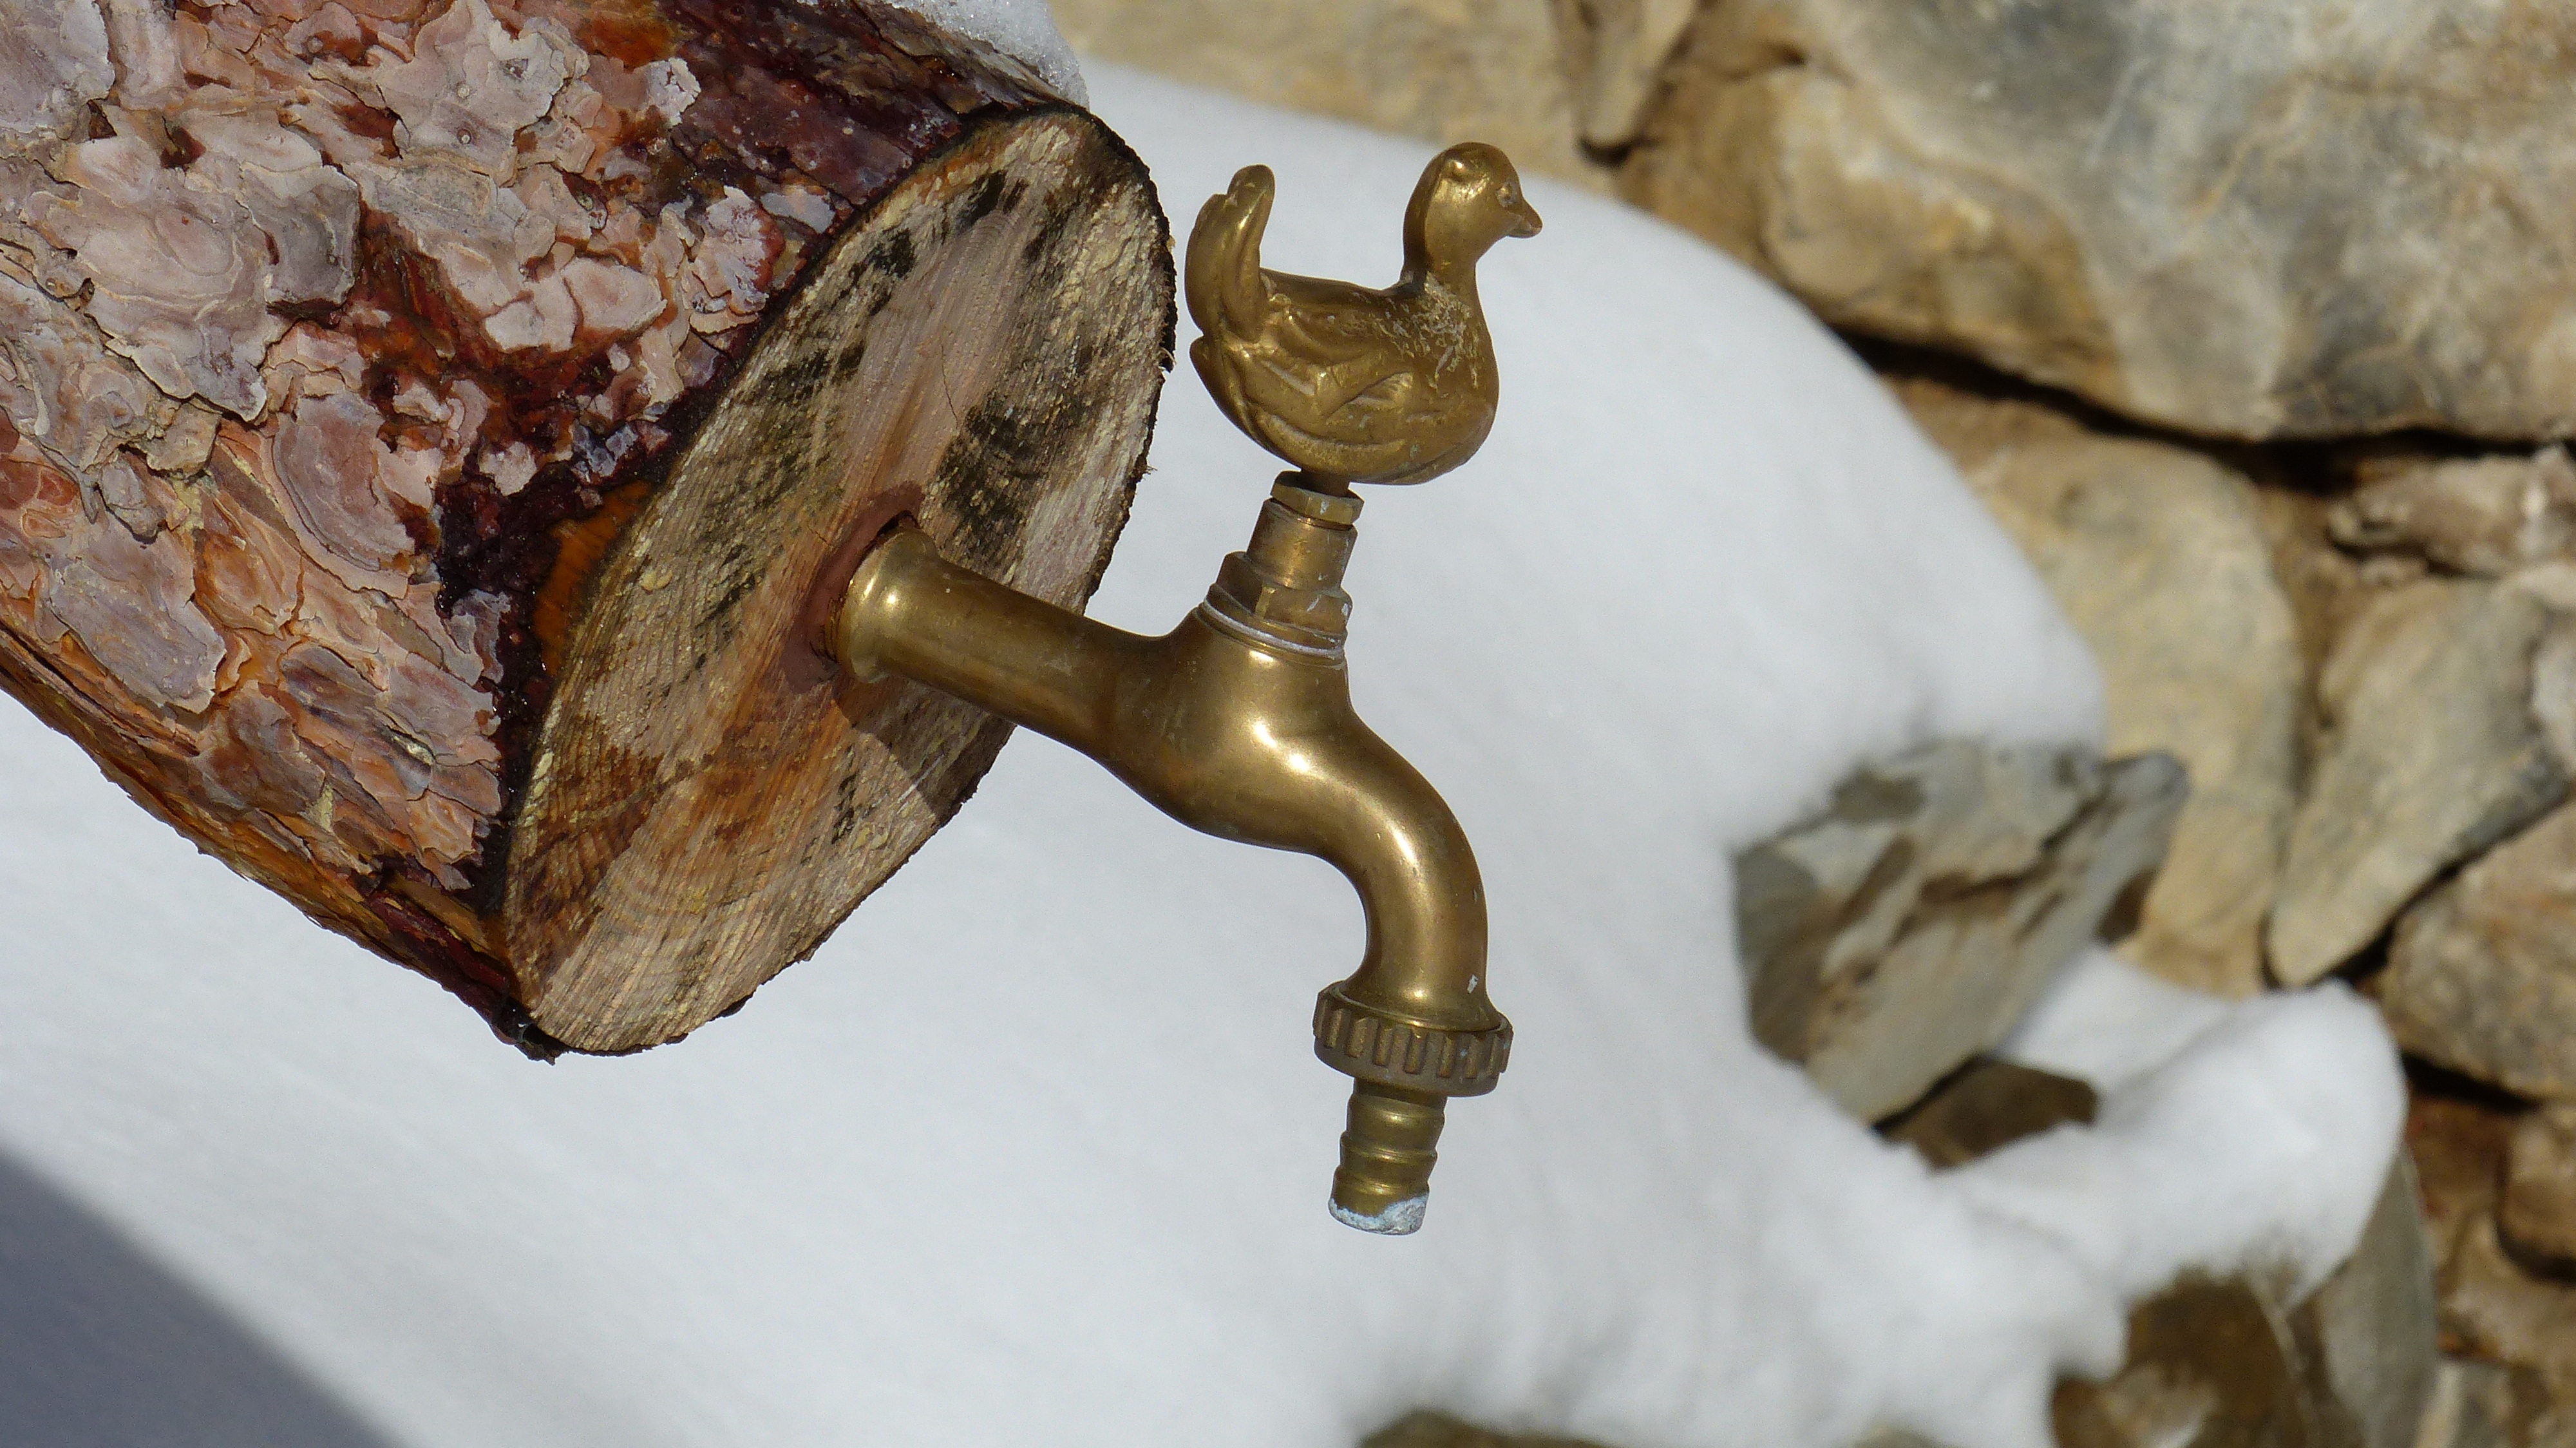
wood, old, rustic, material, duck, faucet, carving, fountain rustic